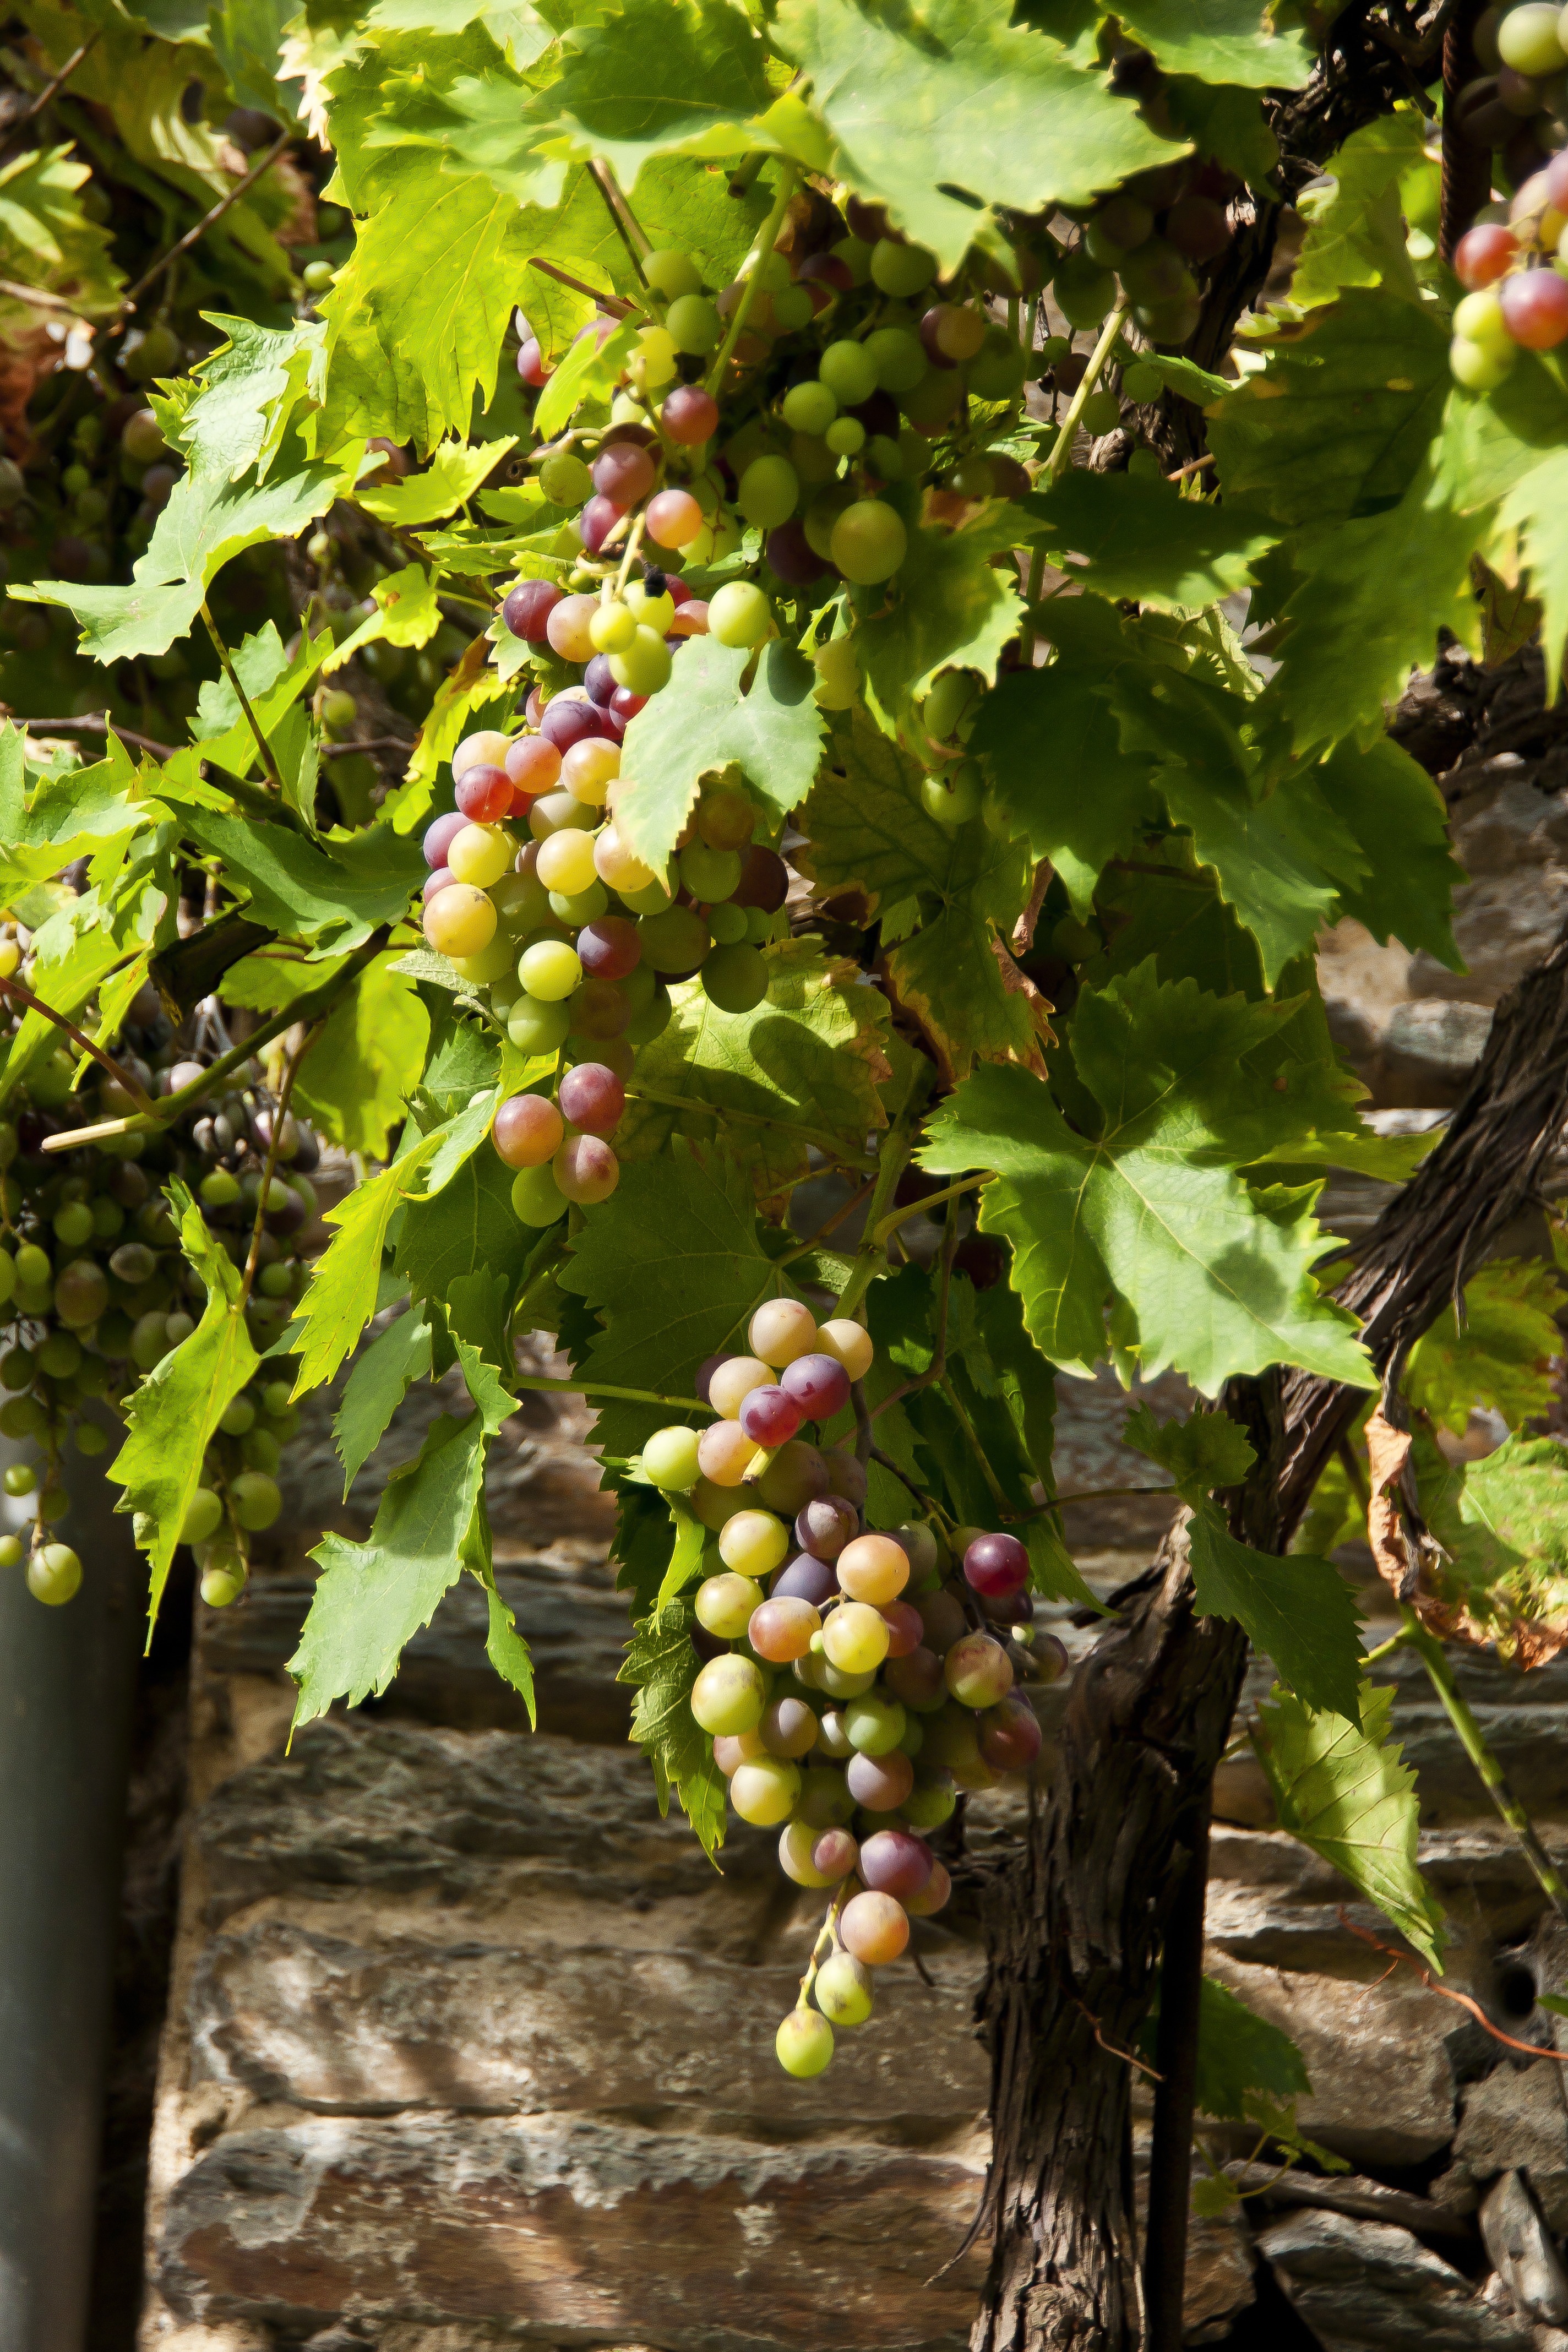
tree, branch, plant, grape, vine, fruit, flower, food, produce, botany, agriculture, shrub, cluster, flowering plant, vitis, coccoloba uvifera, land plant, grapevine family